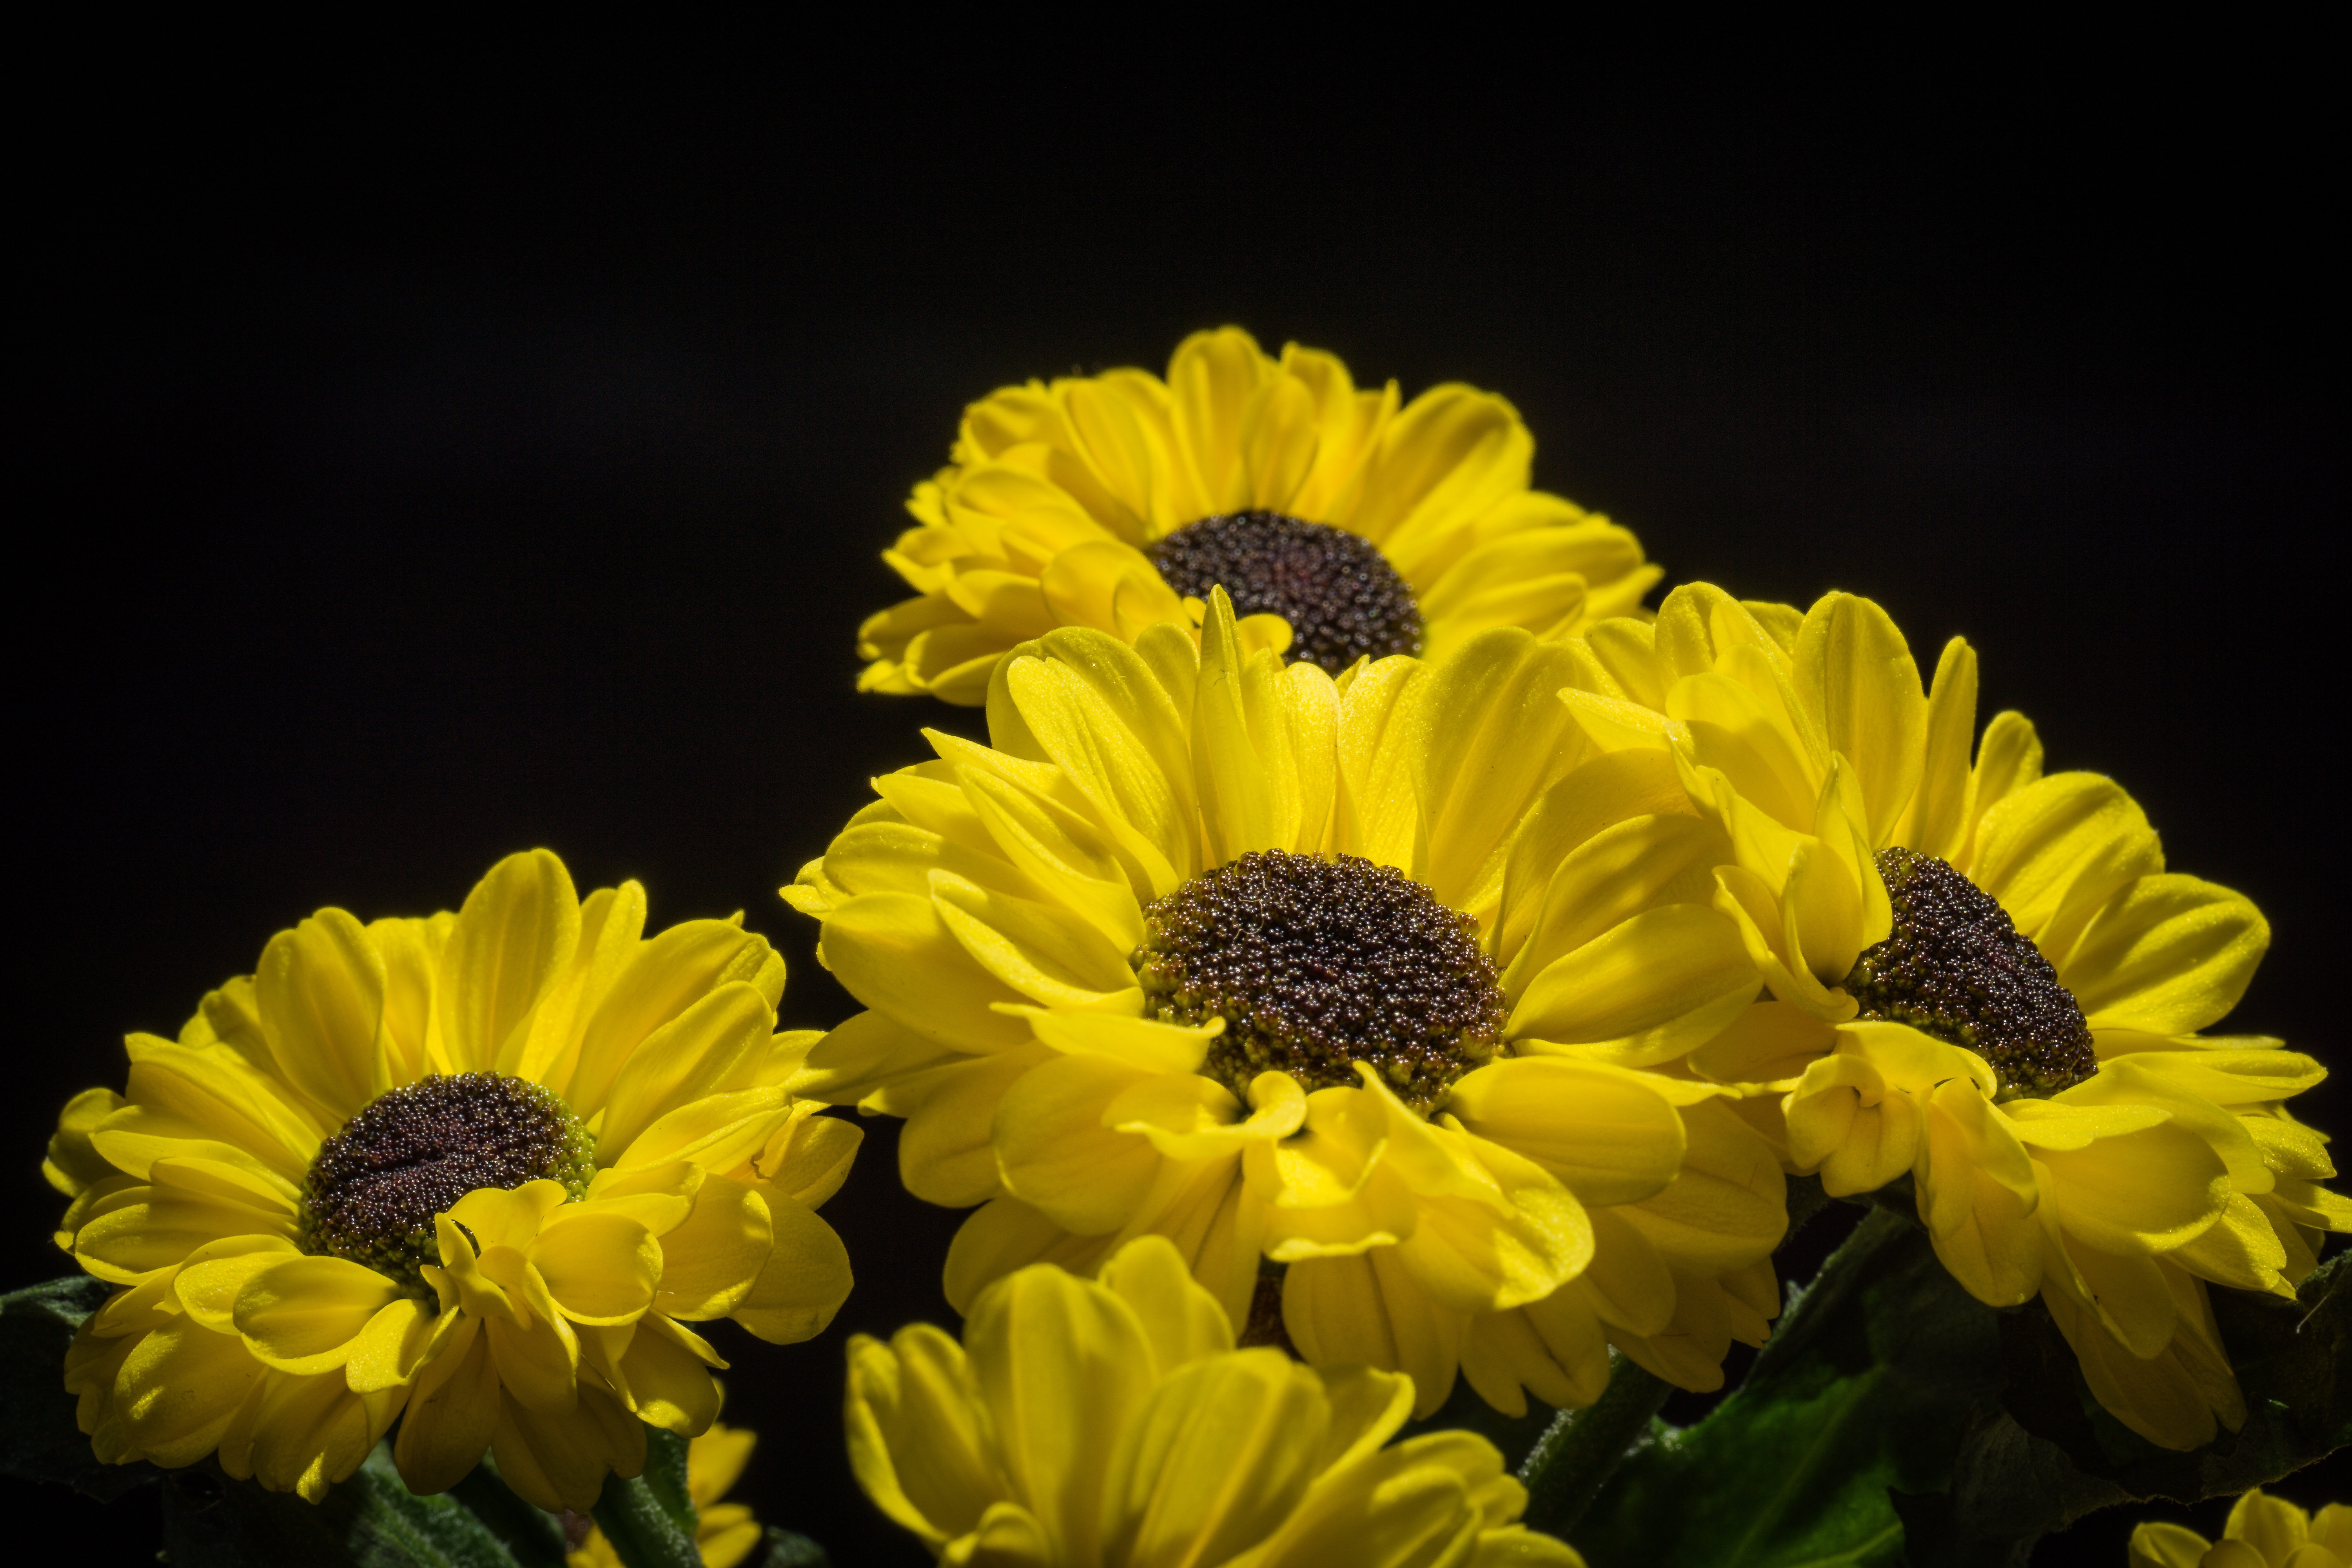
nature, blossom, plant, flower, petal, bloom, yellow, close, flora, yellow flower, macro photography, flowering plant, daisy family, annual plant, plant stem, land plant, chrysanths